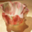
Label: bowl